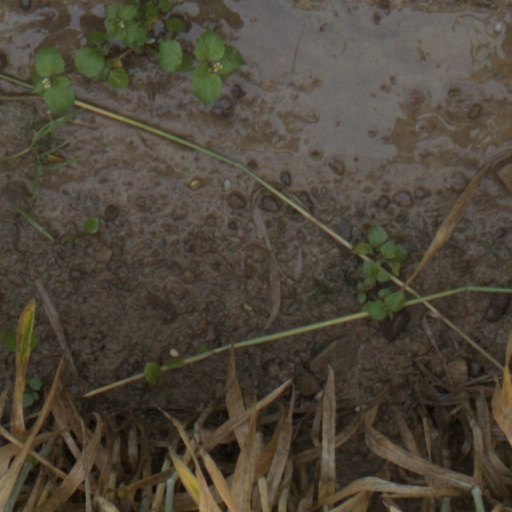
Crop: wheat